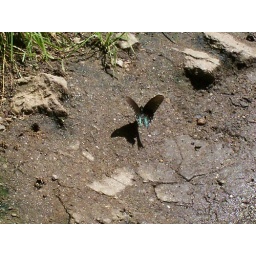
a butterfly by looking glass waterfall